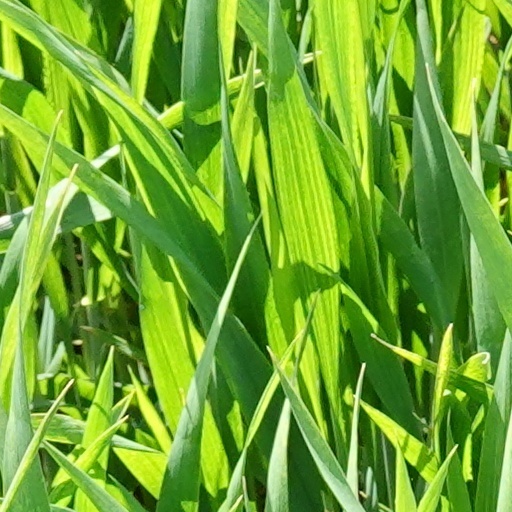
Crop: wheat